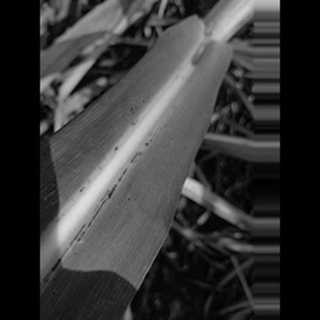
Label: sugarcane_rust